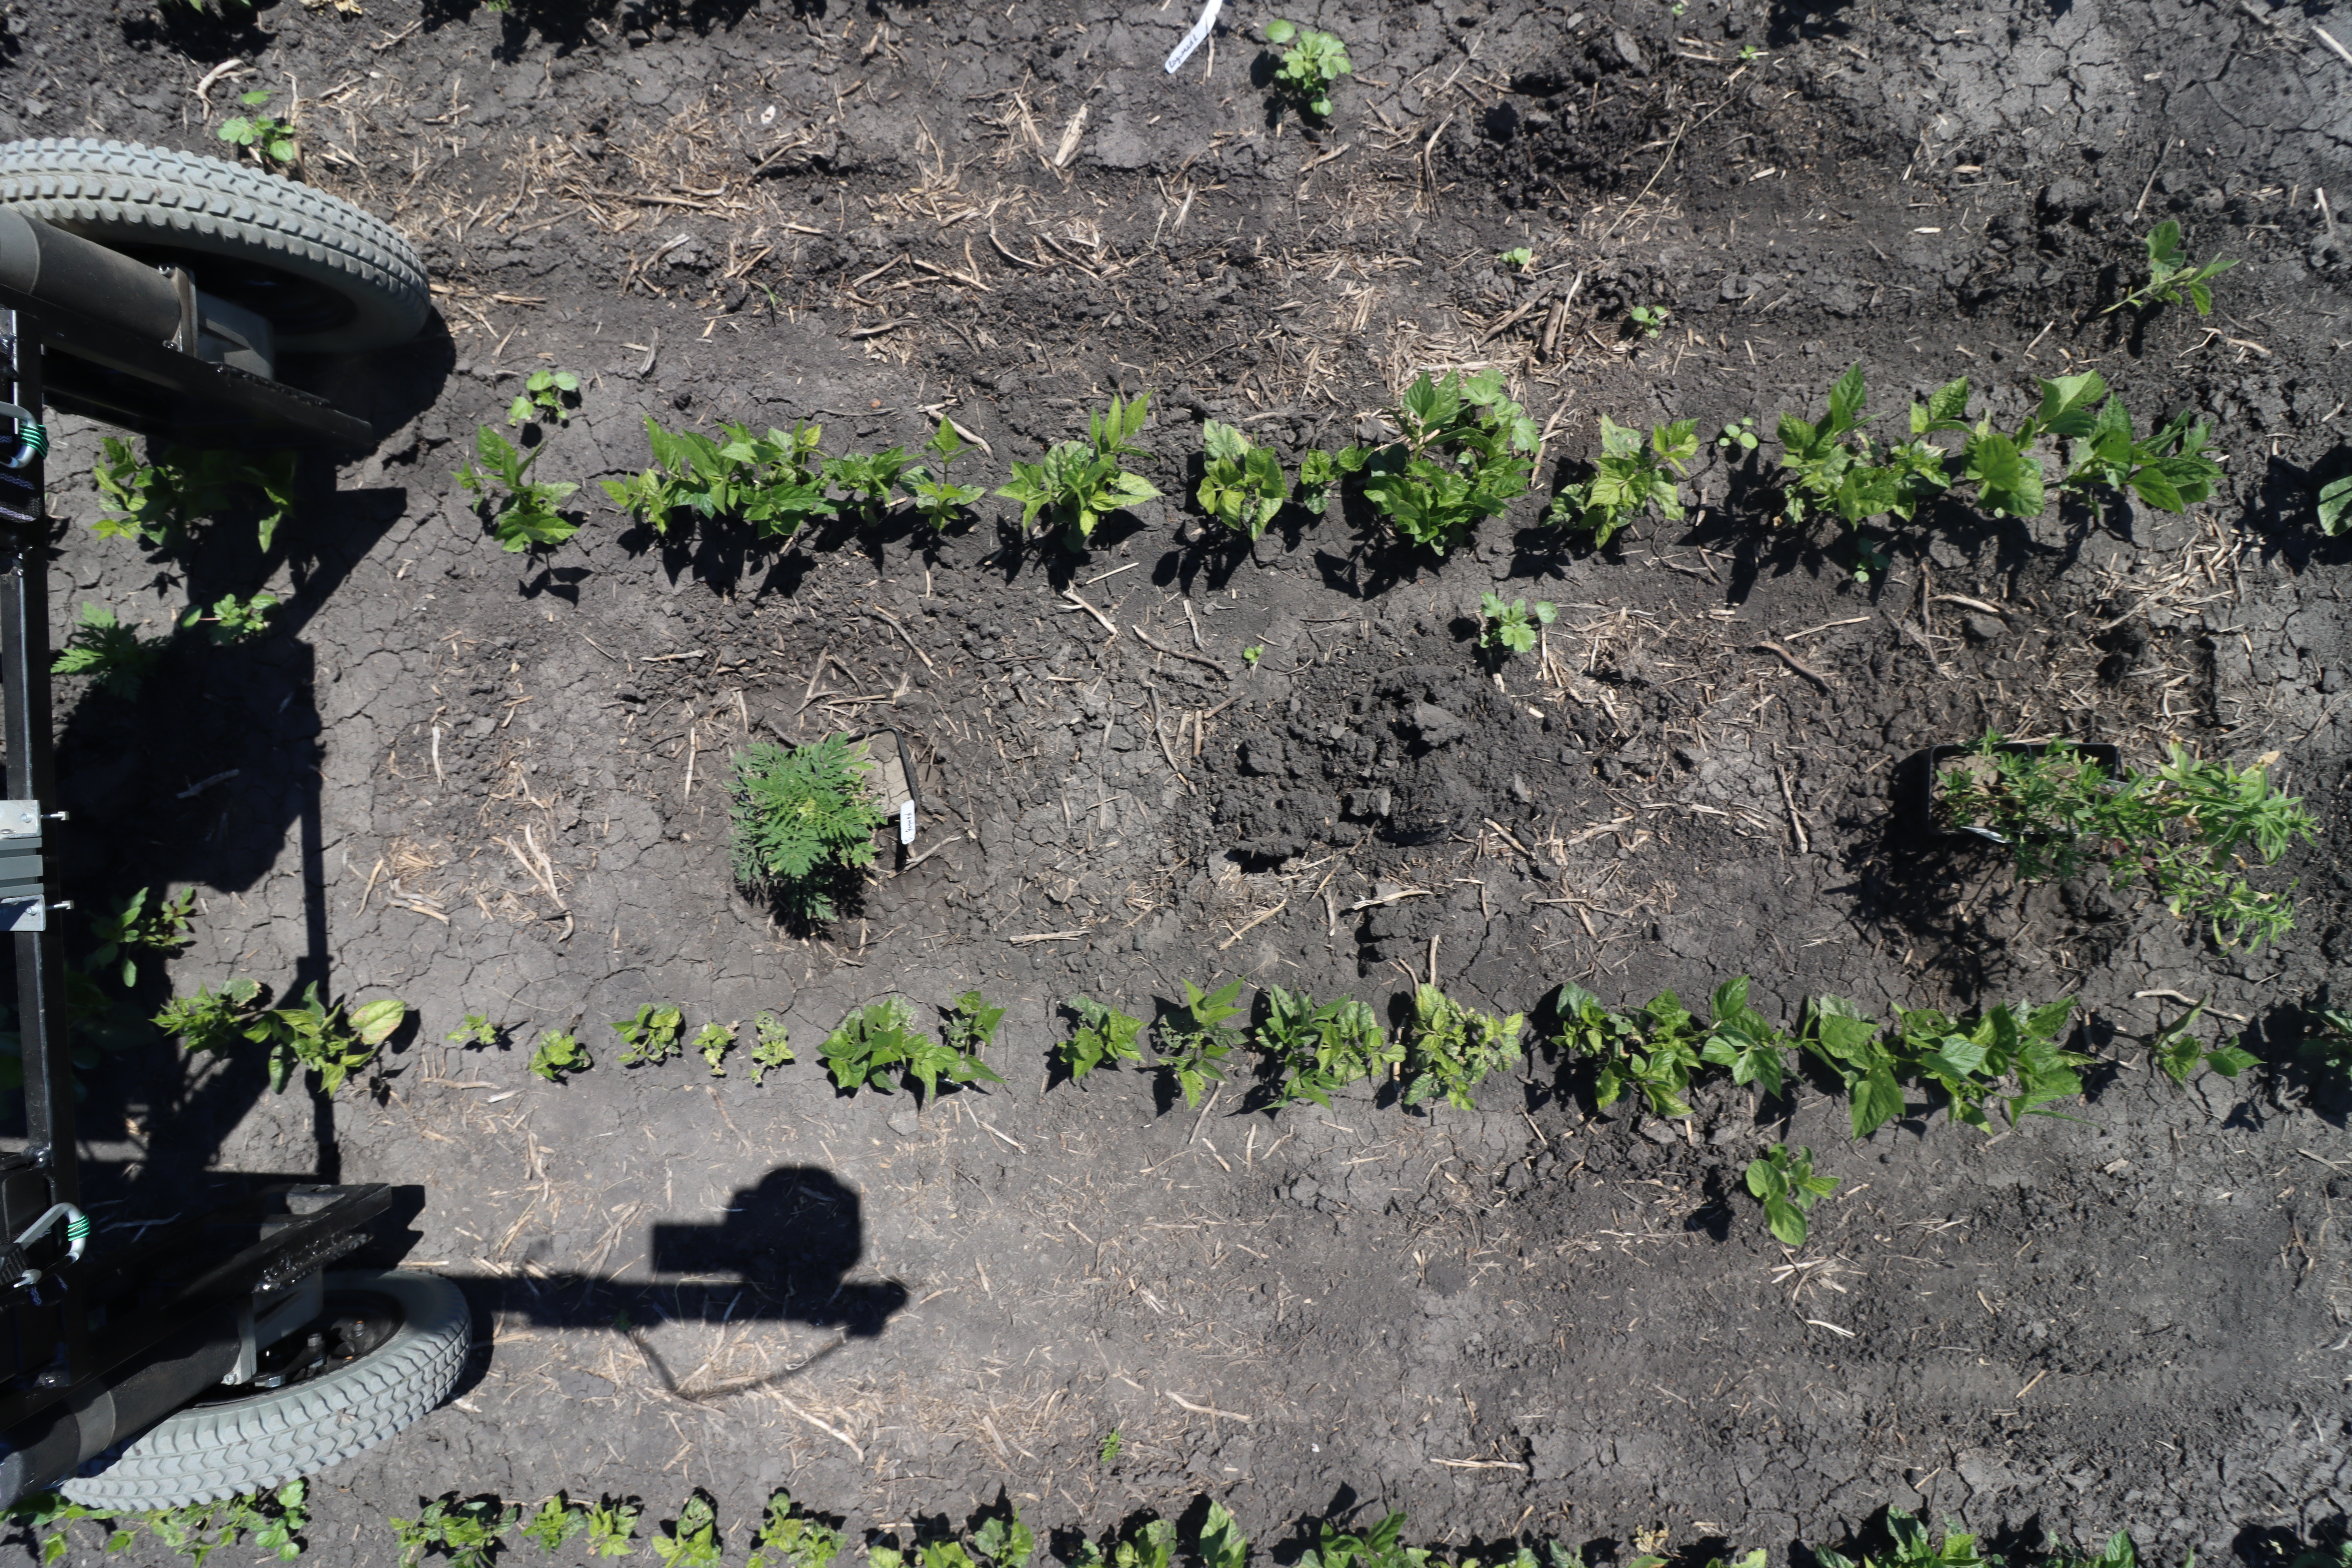
Crop: Black bean
Objects: Blackbean, Blackbean, Blackbean, Blackbean, Blackbean, Blackbean, Blackbean, Blackbean, Blackbean, Ragweed, Kochia, Kochia, Blackbean, Blackbean, Blackbean, Blackbean, Blackbean, Blackbean, Blackbean, Blackbean, Blackbean, Blackbean, Soybean, Blackbean, Kochia, Soybean, Blackbean, Blackbean, Blackbean, Blackbean, Ragweed